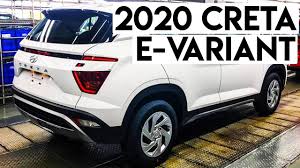
Label: noambulance